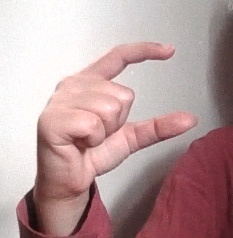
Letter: dal